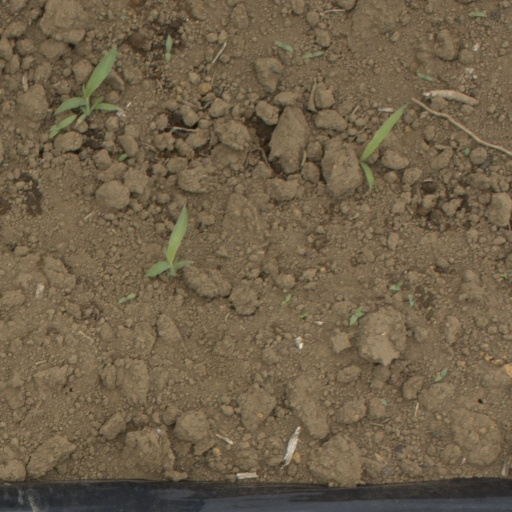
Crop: Jerusalem artichoke